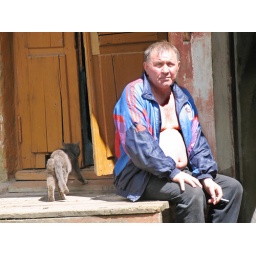
Russia 2006. Saratov: A man and a cat in front a house